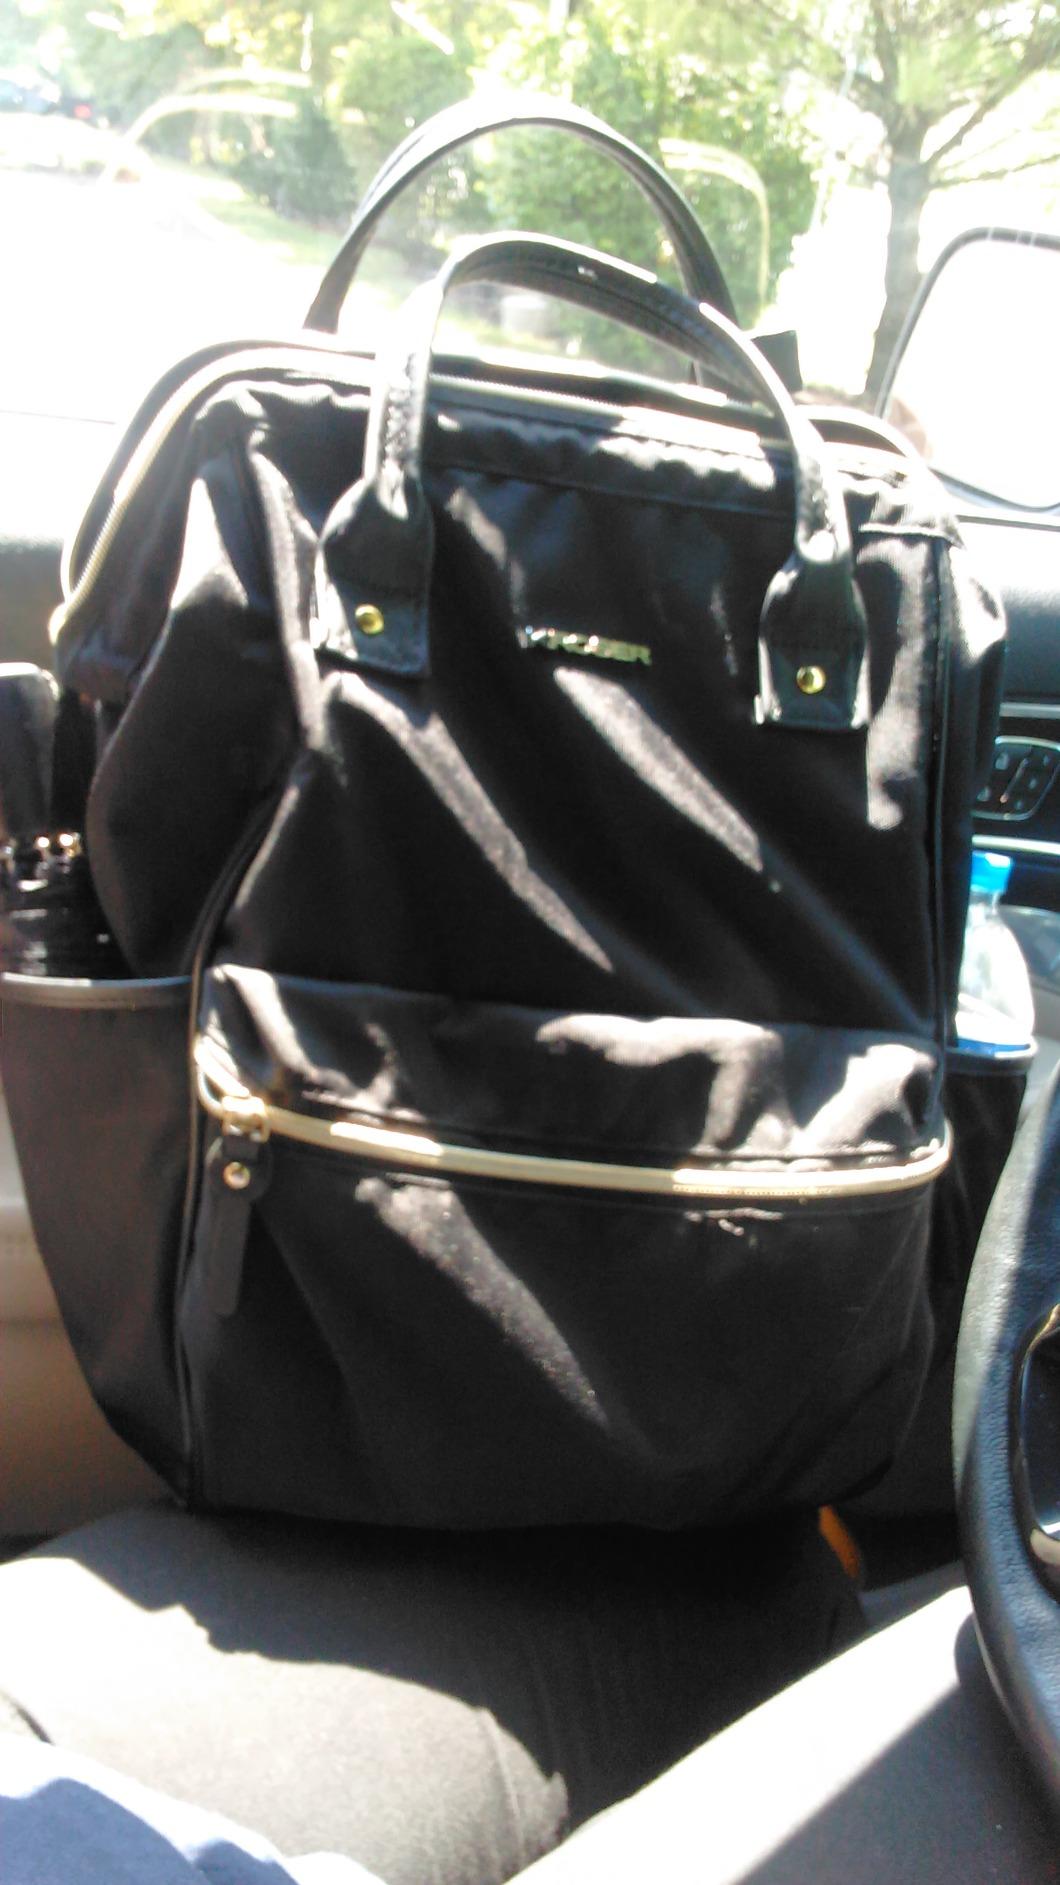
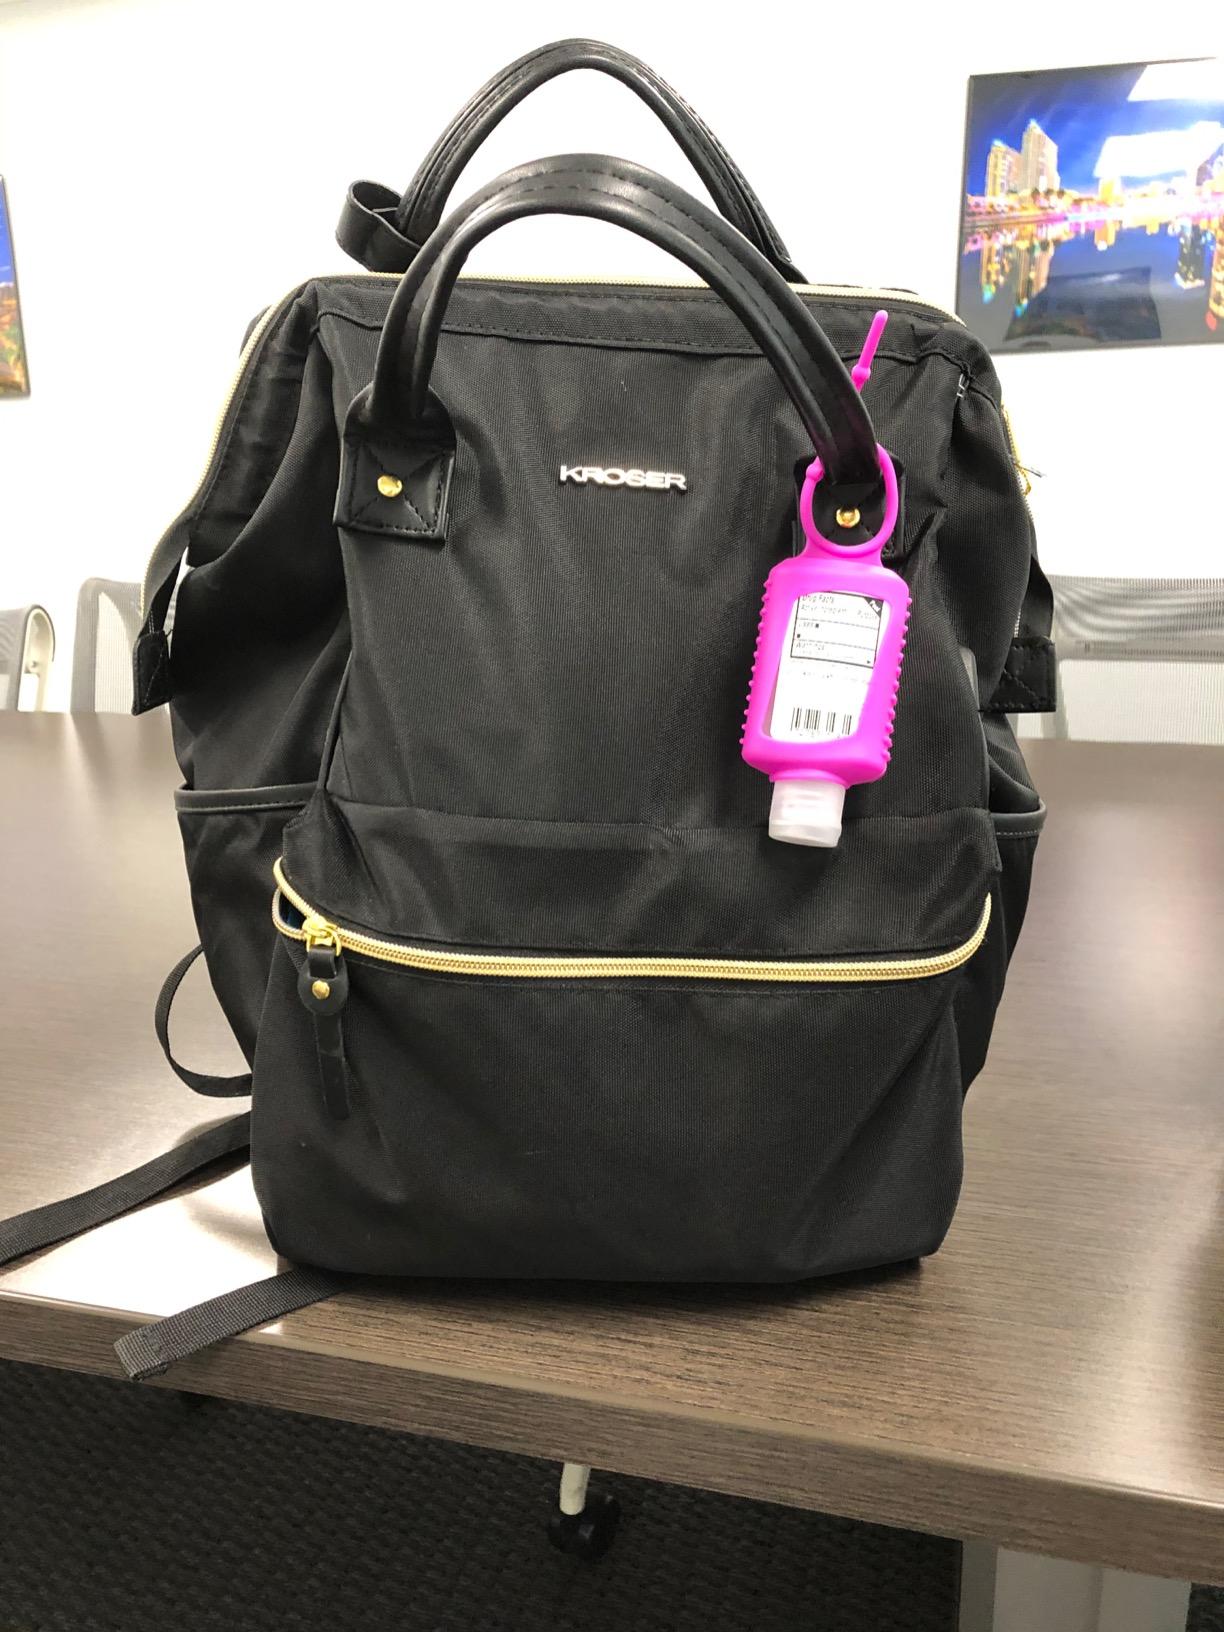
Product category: bag
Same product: yes